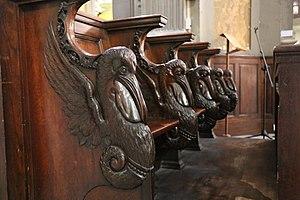
Église de La Trinité-La Palud à Marseille
L’église de La Trinité est située dans le 1ᵉʳ arrondissement de Marseille au nᵒ 35 de la rue de La Palud.